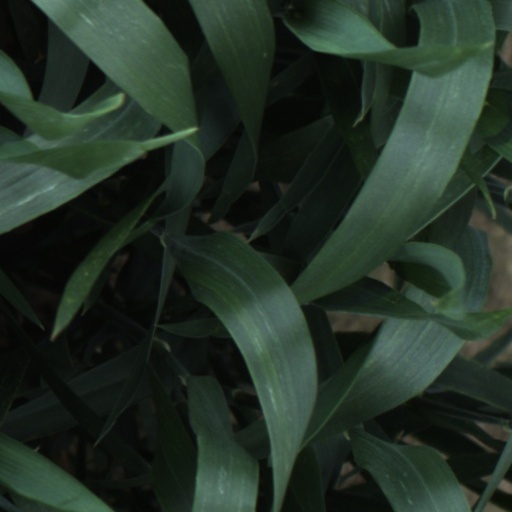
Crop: wheat